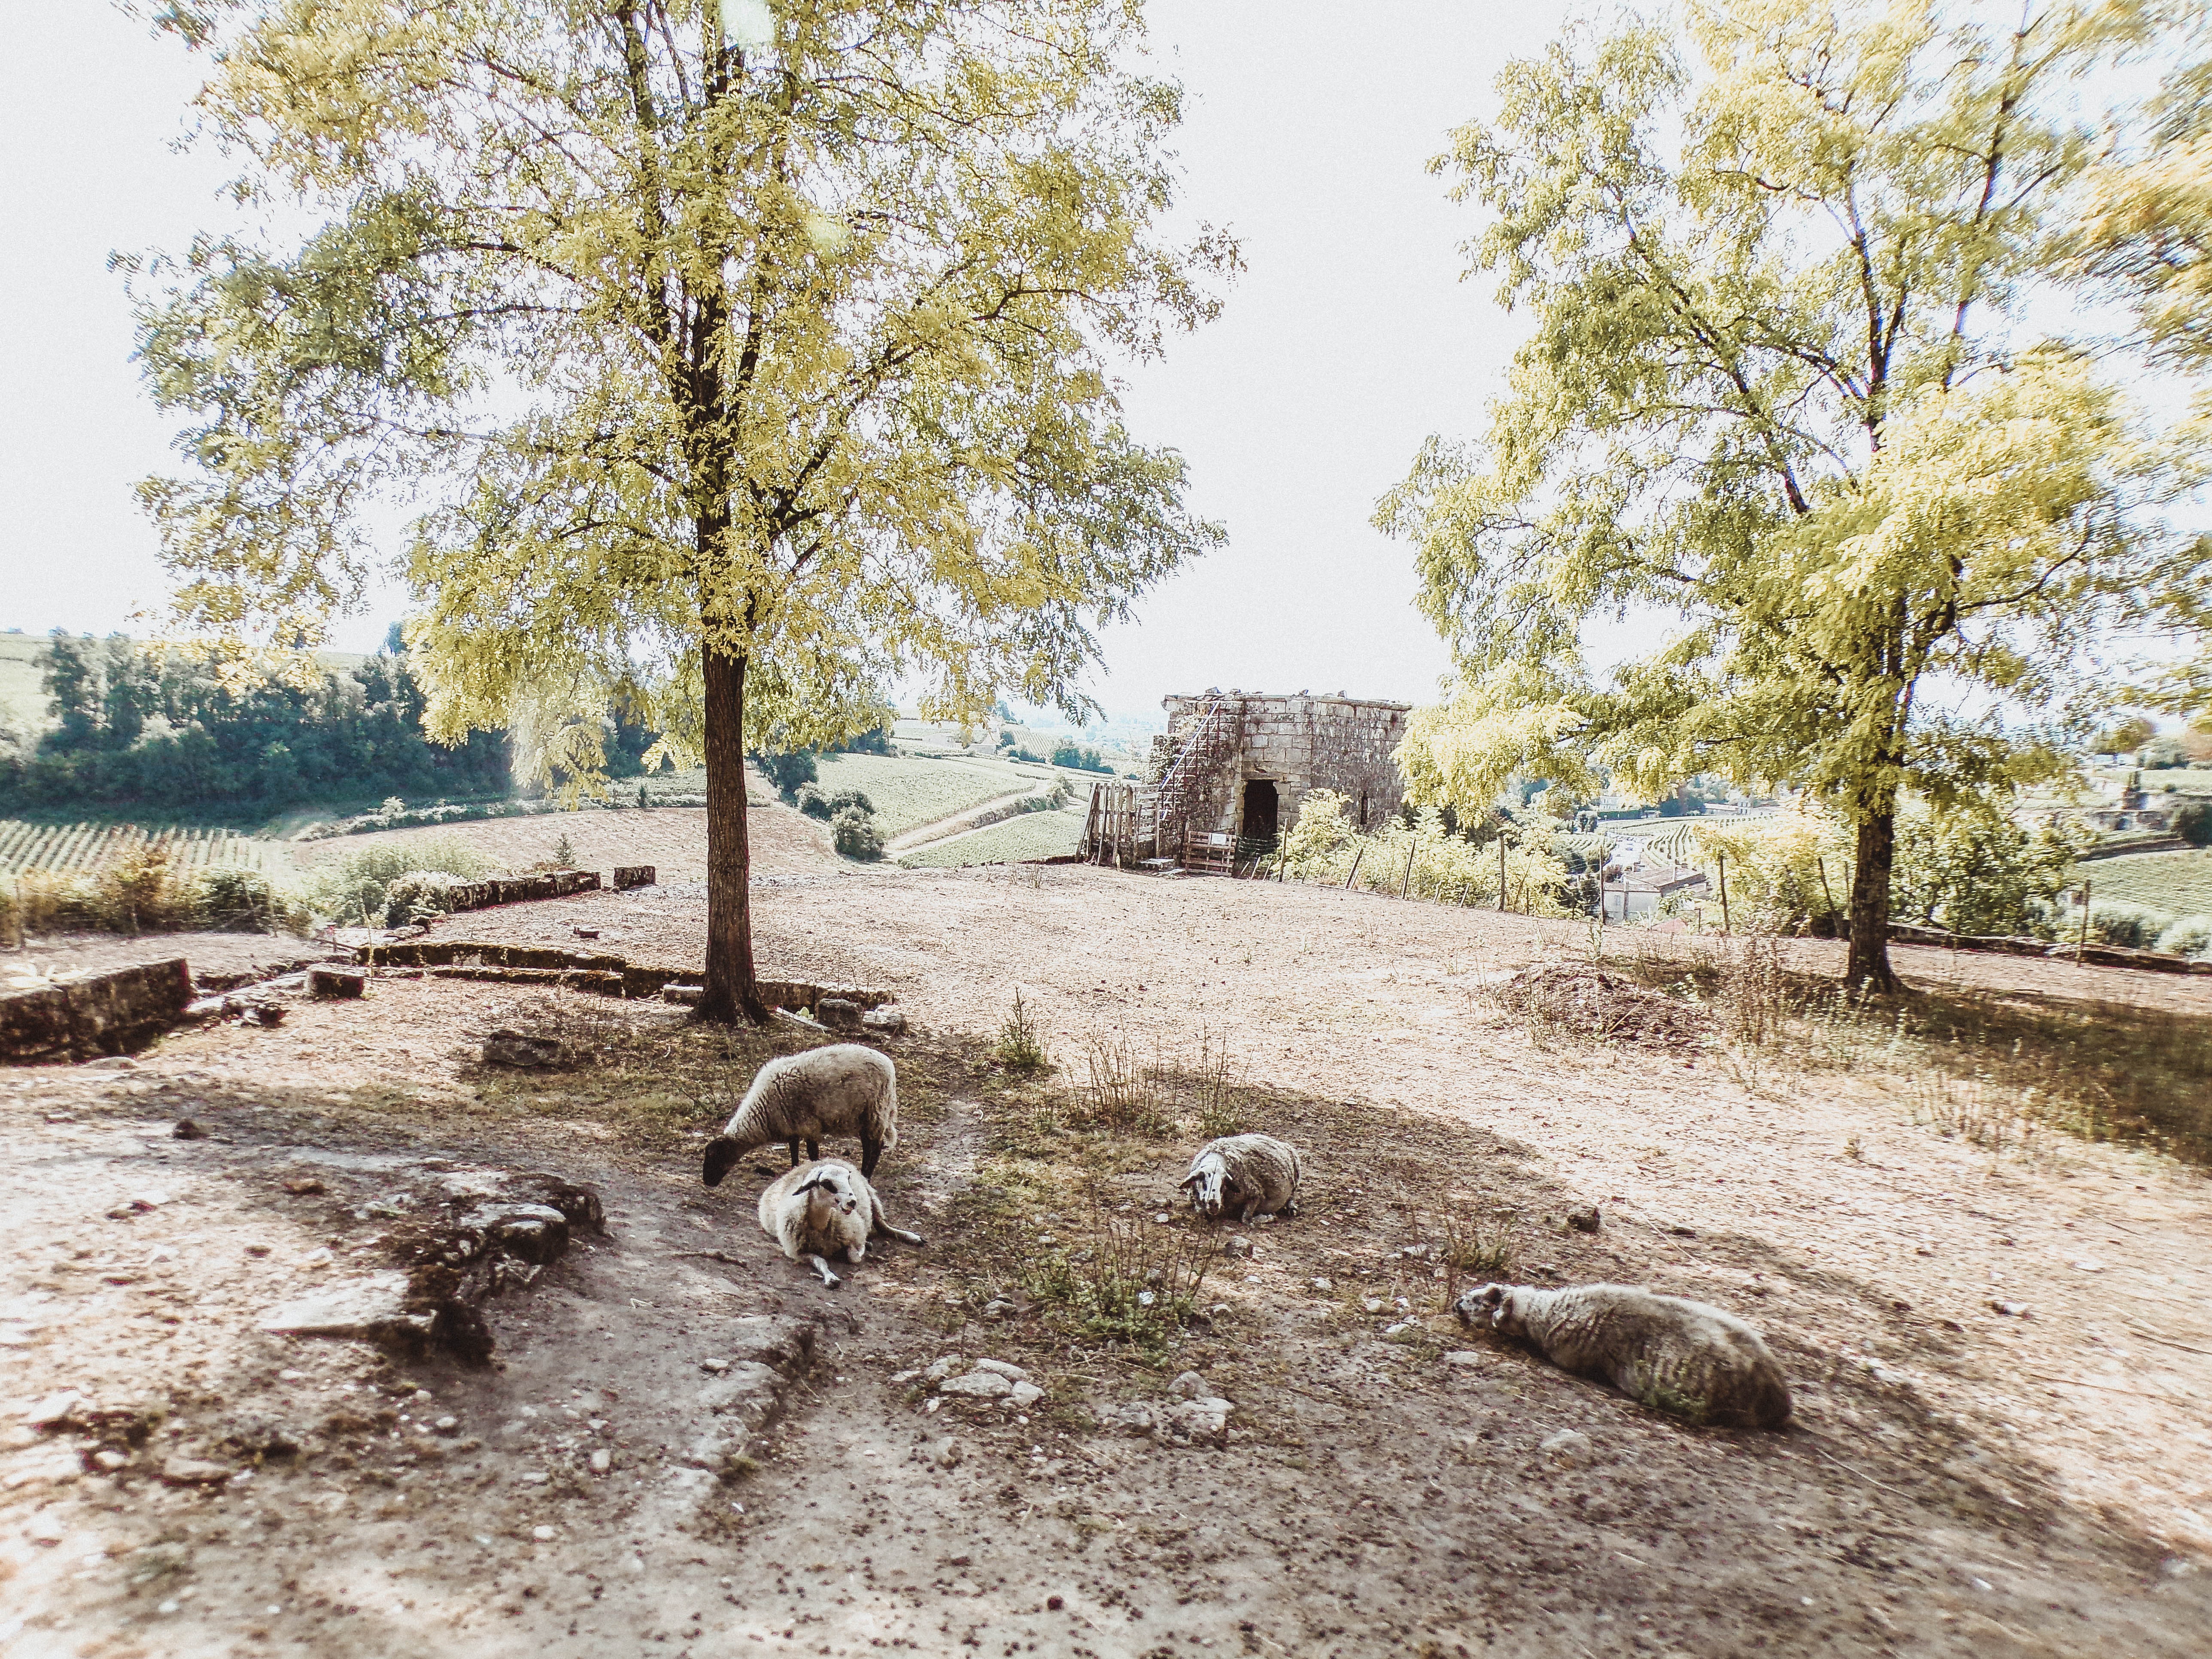
tree, rural area, landscape, plant, canidae, soil, village, house, road, tourism